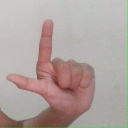
अक्षर: ल